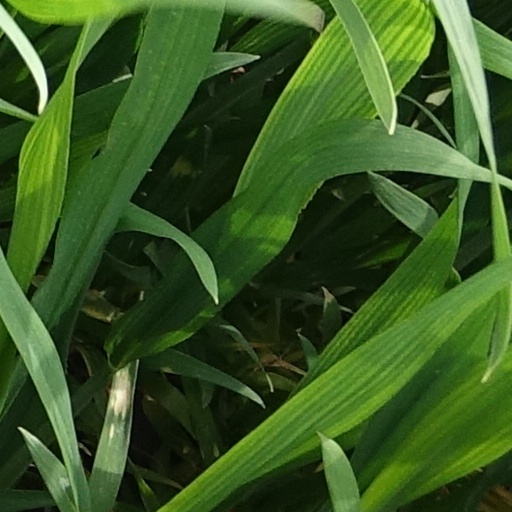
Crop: wheat